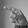
ASL letter: P